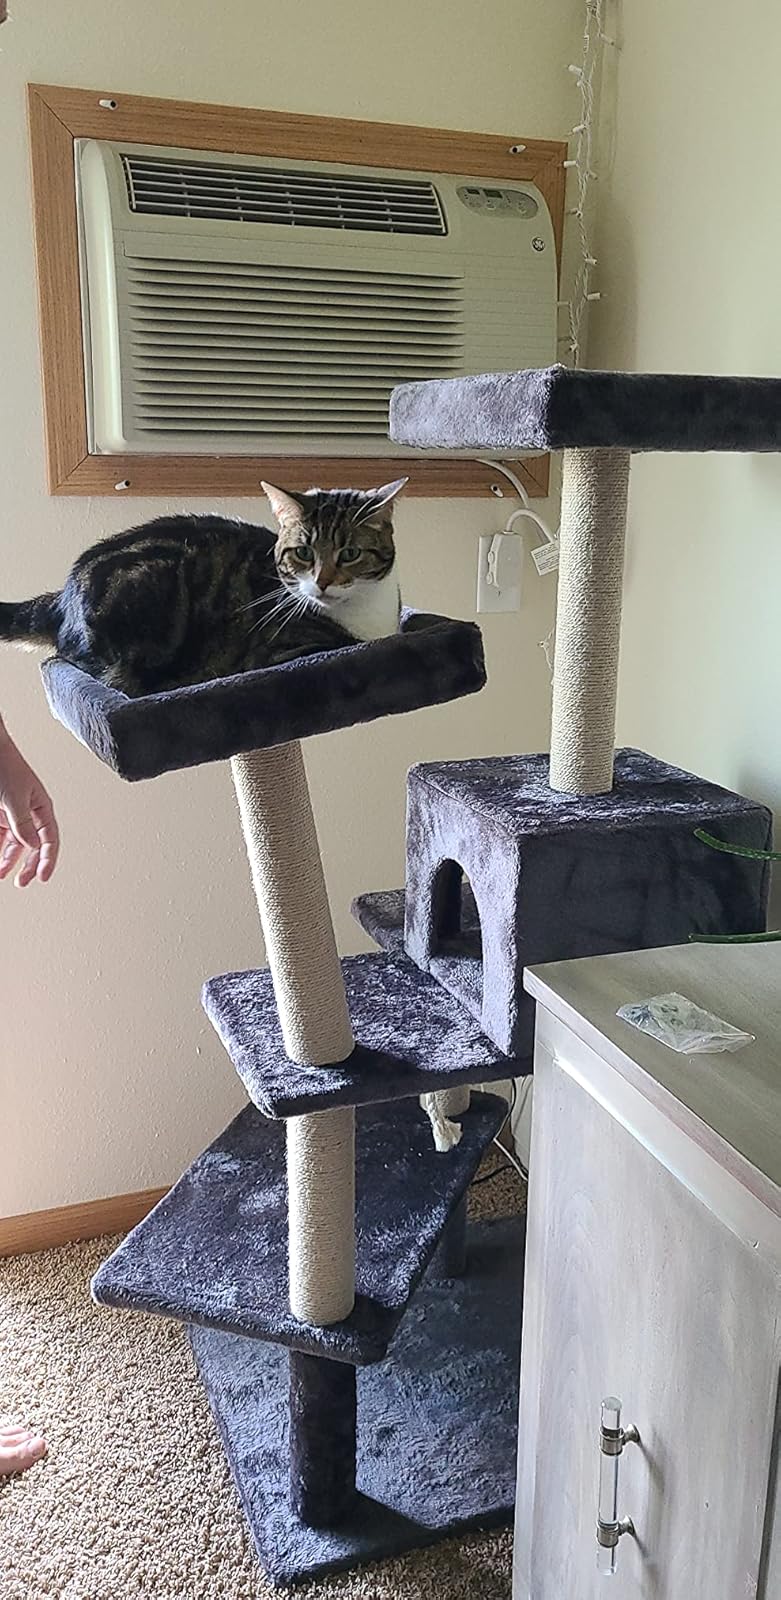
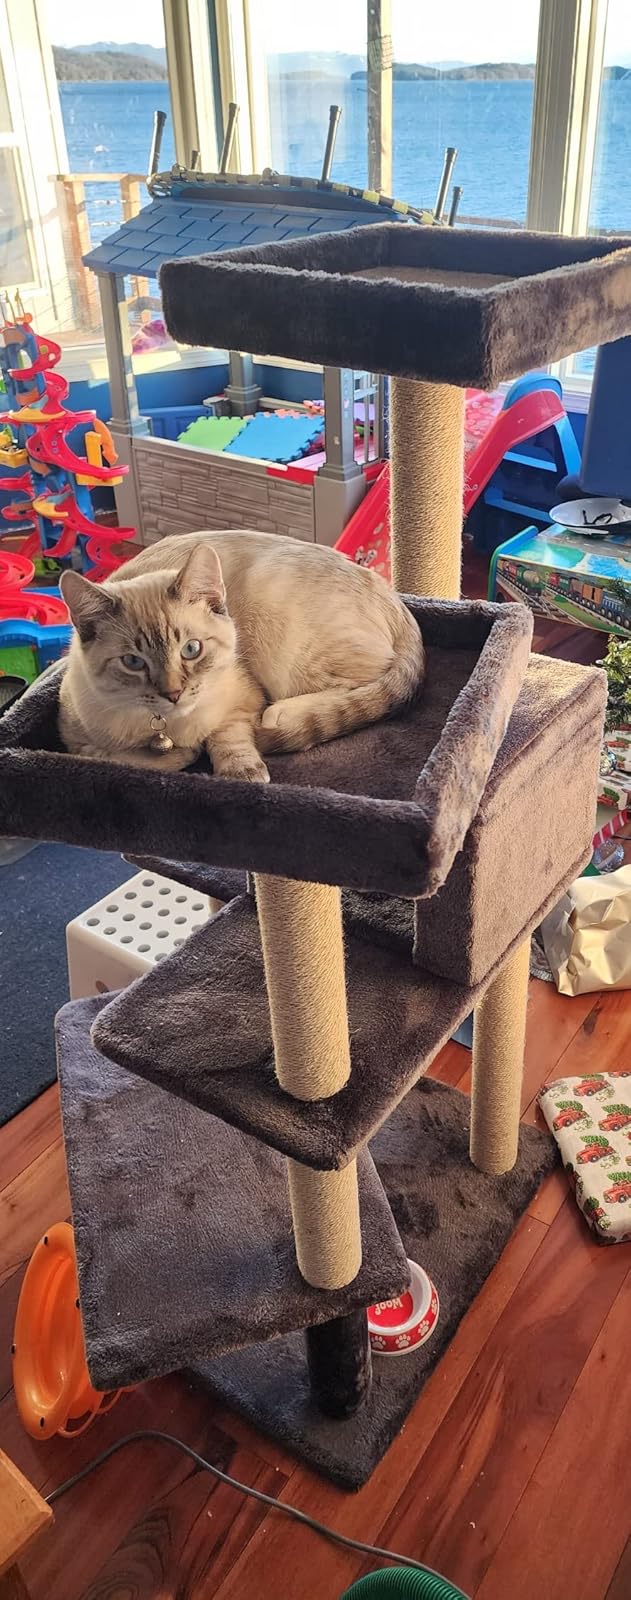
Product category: items_cat tree
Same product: yes